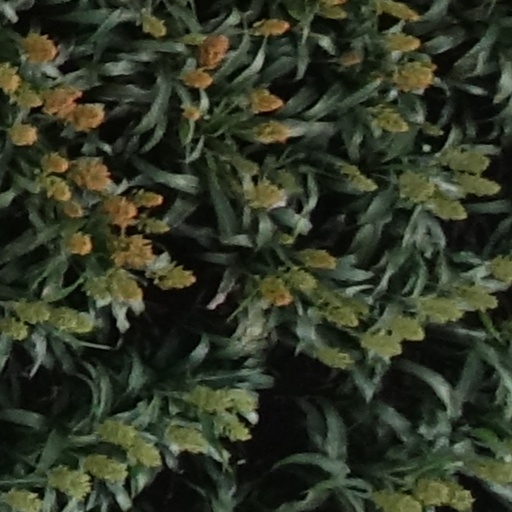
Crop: sorghum